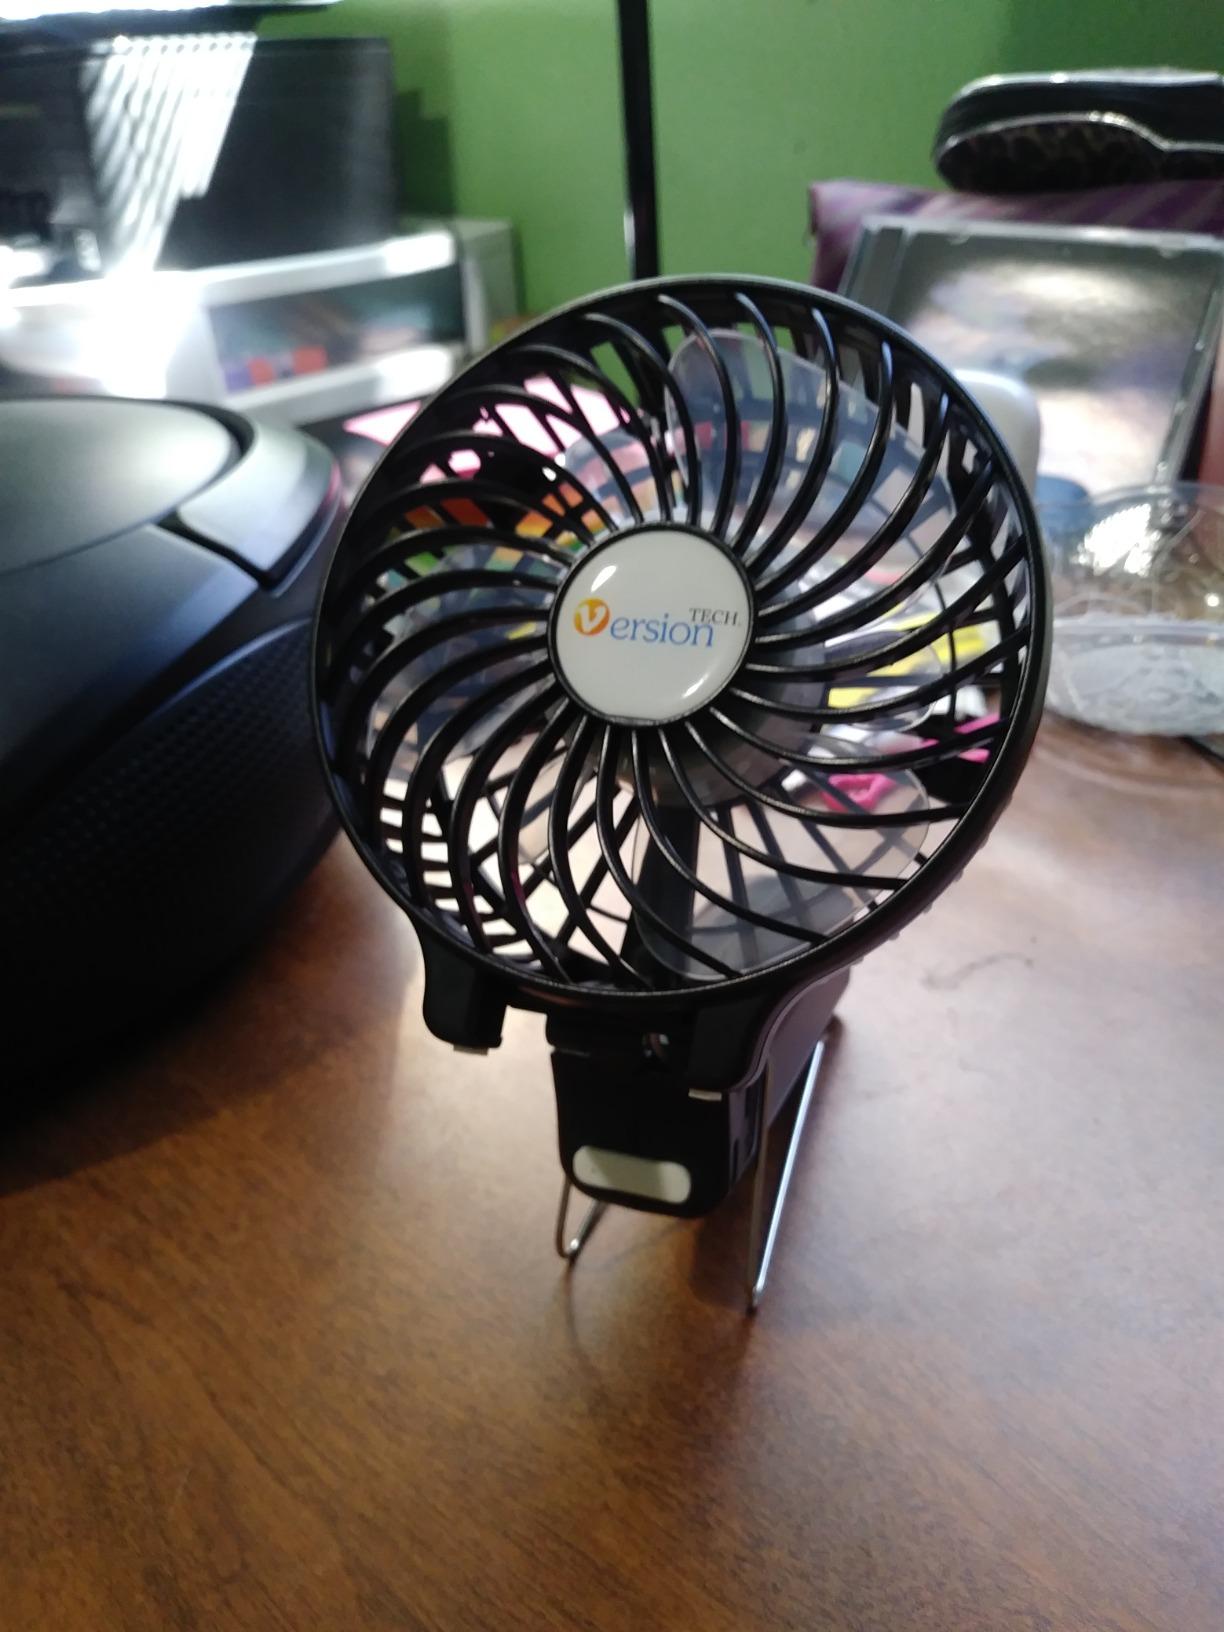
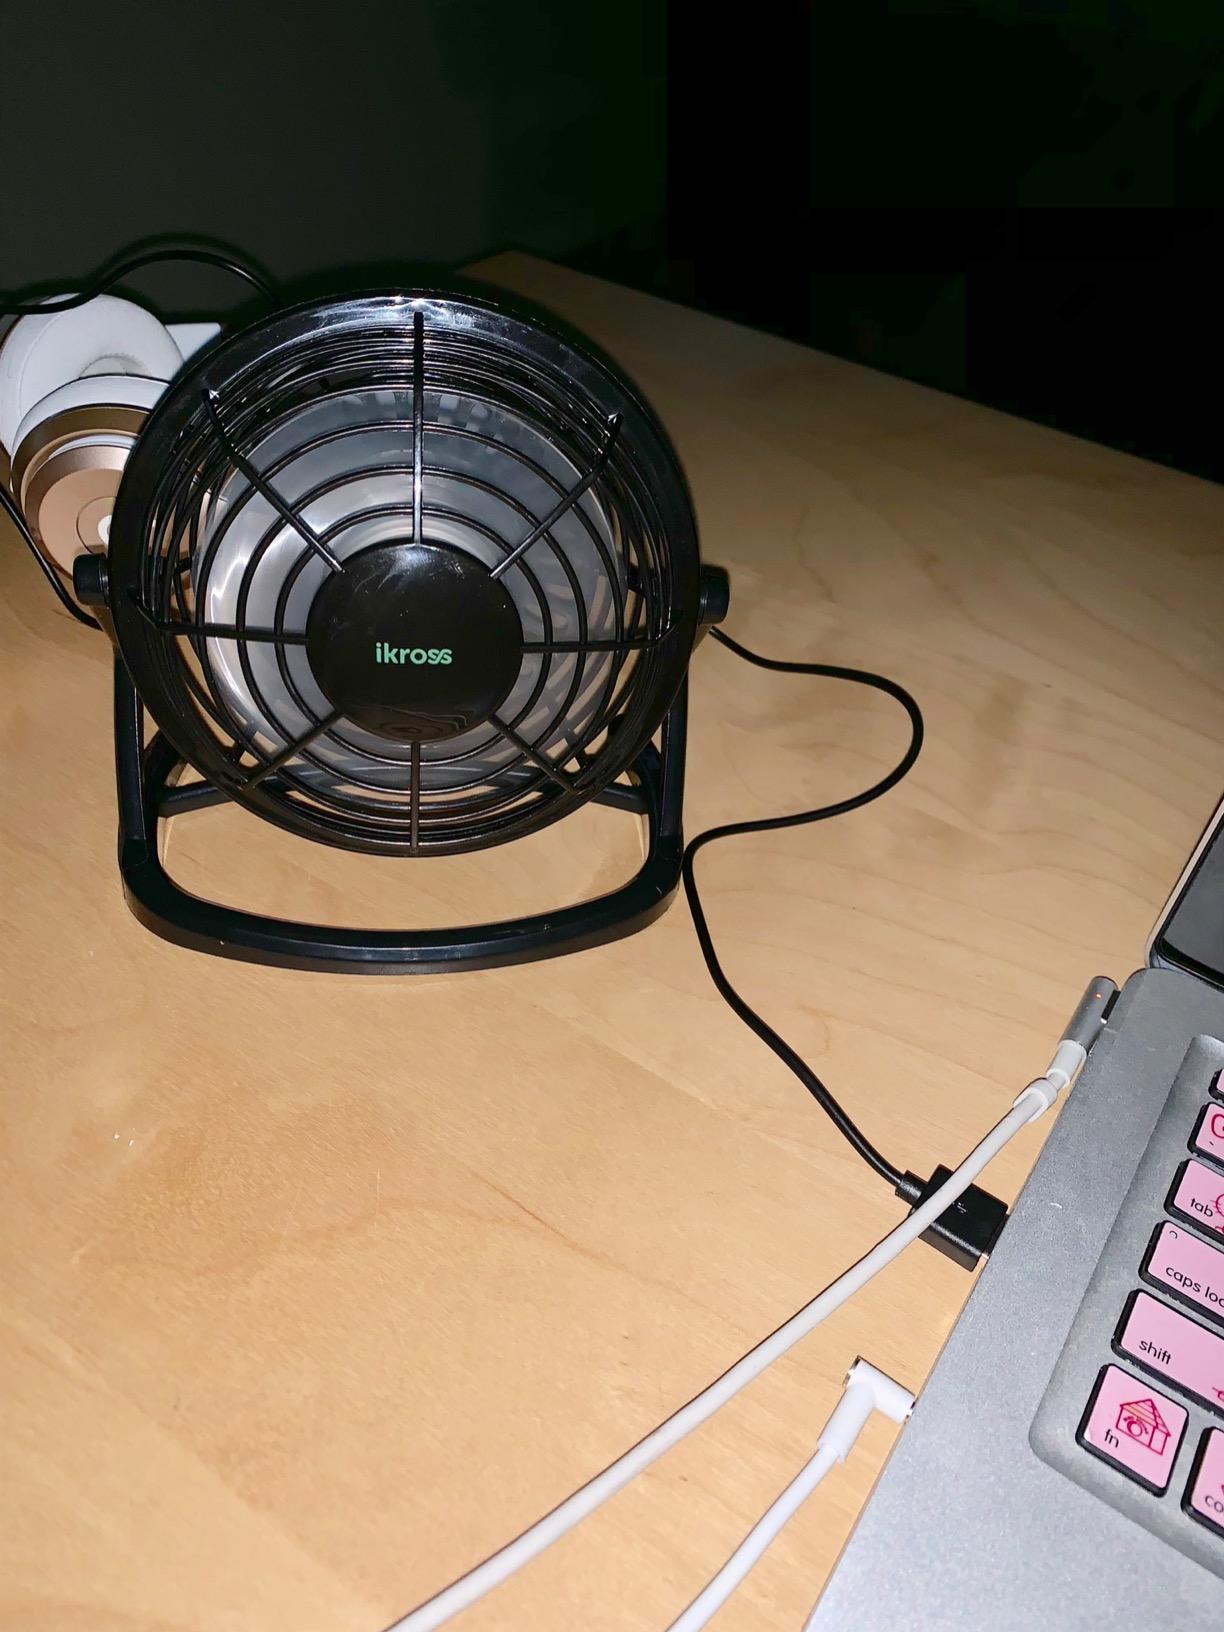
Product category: fan
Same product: no